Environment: lab
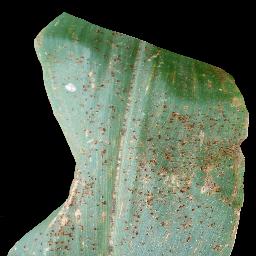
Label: common_rust